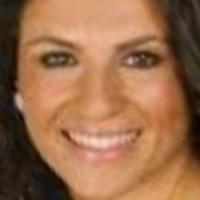
Age group: age 31-40